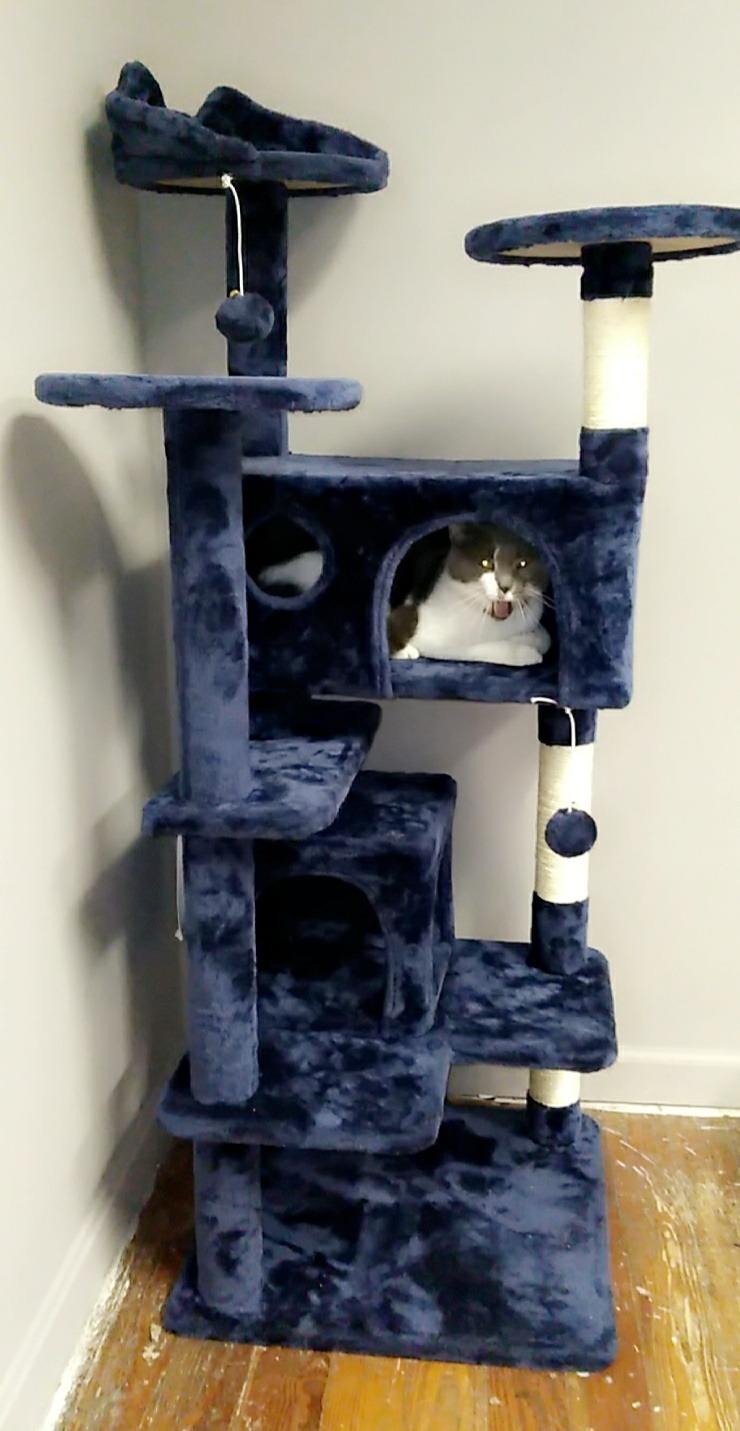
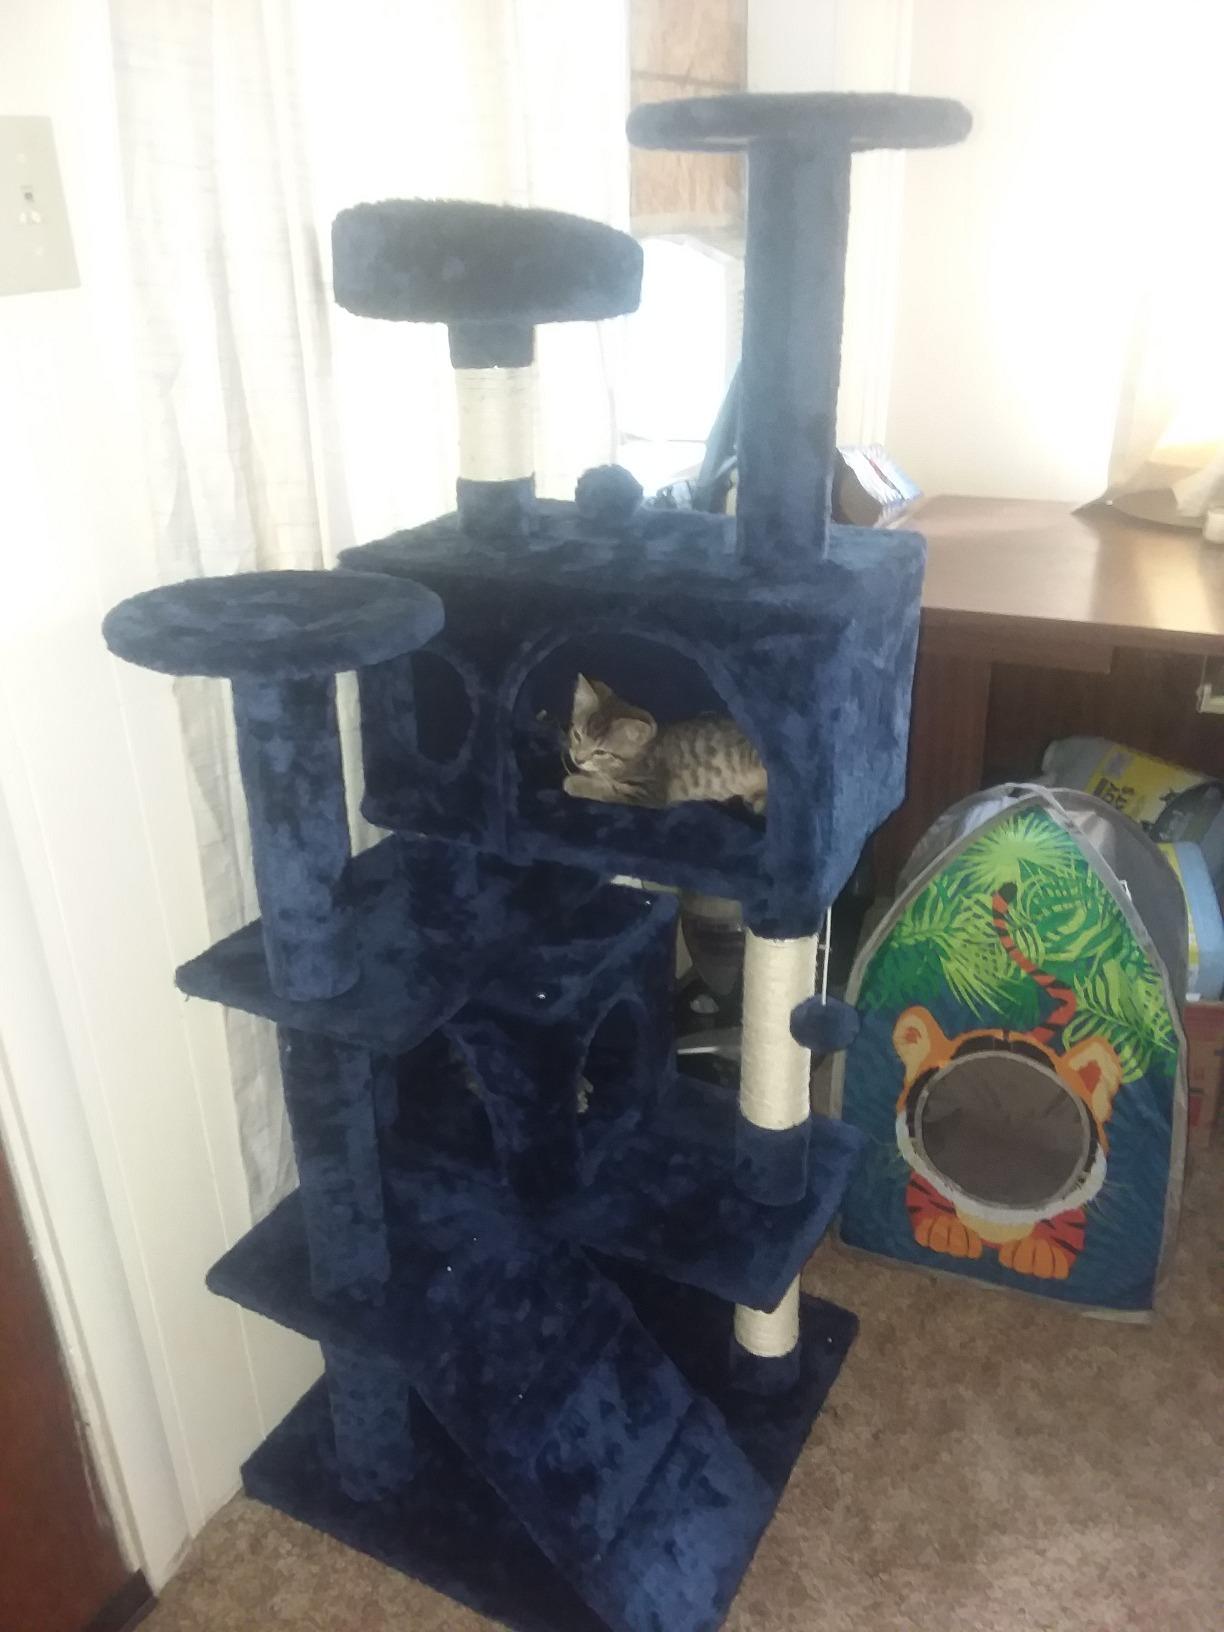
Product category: items_cat tree
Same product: yes